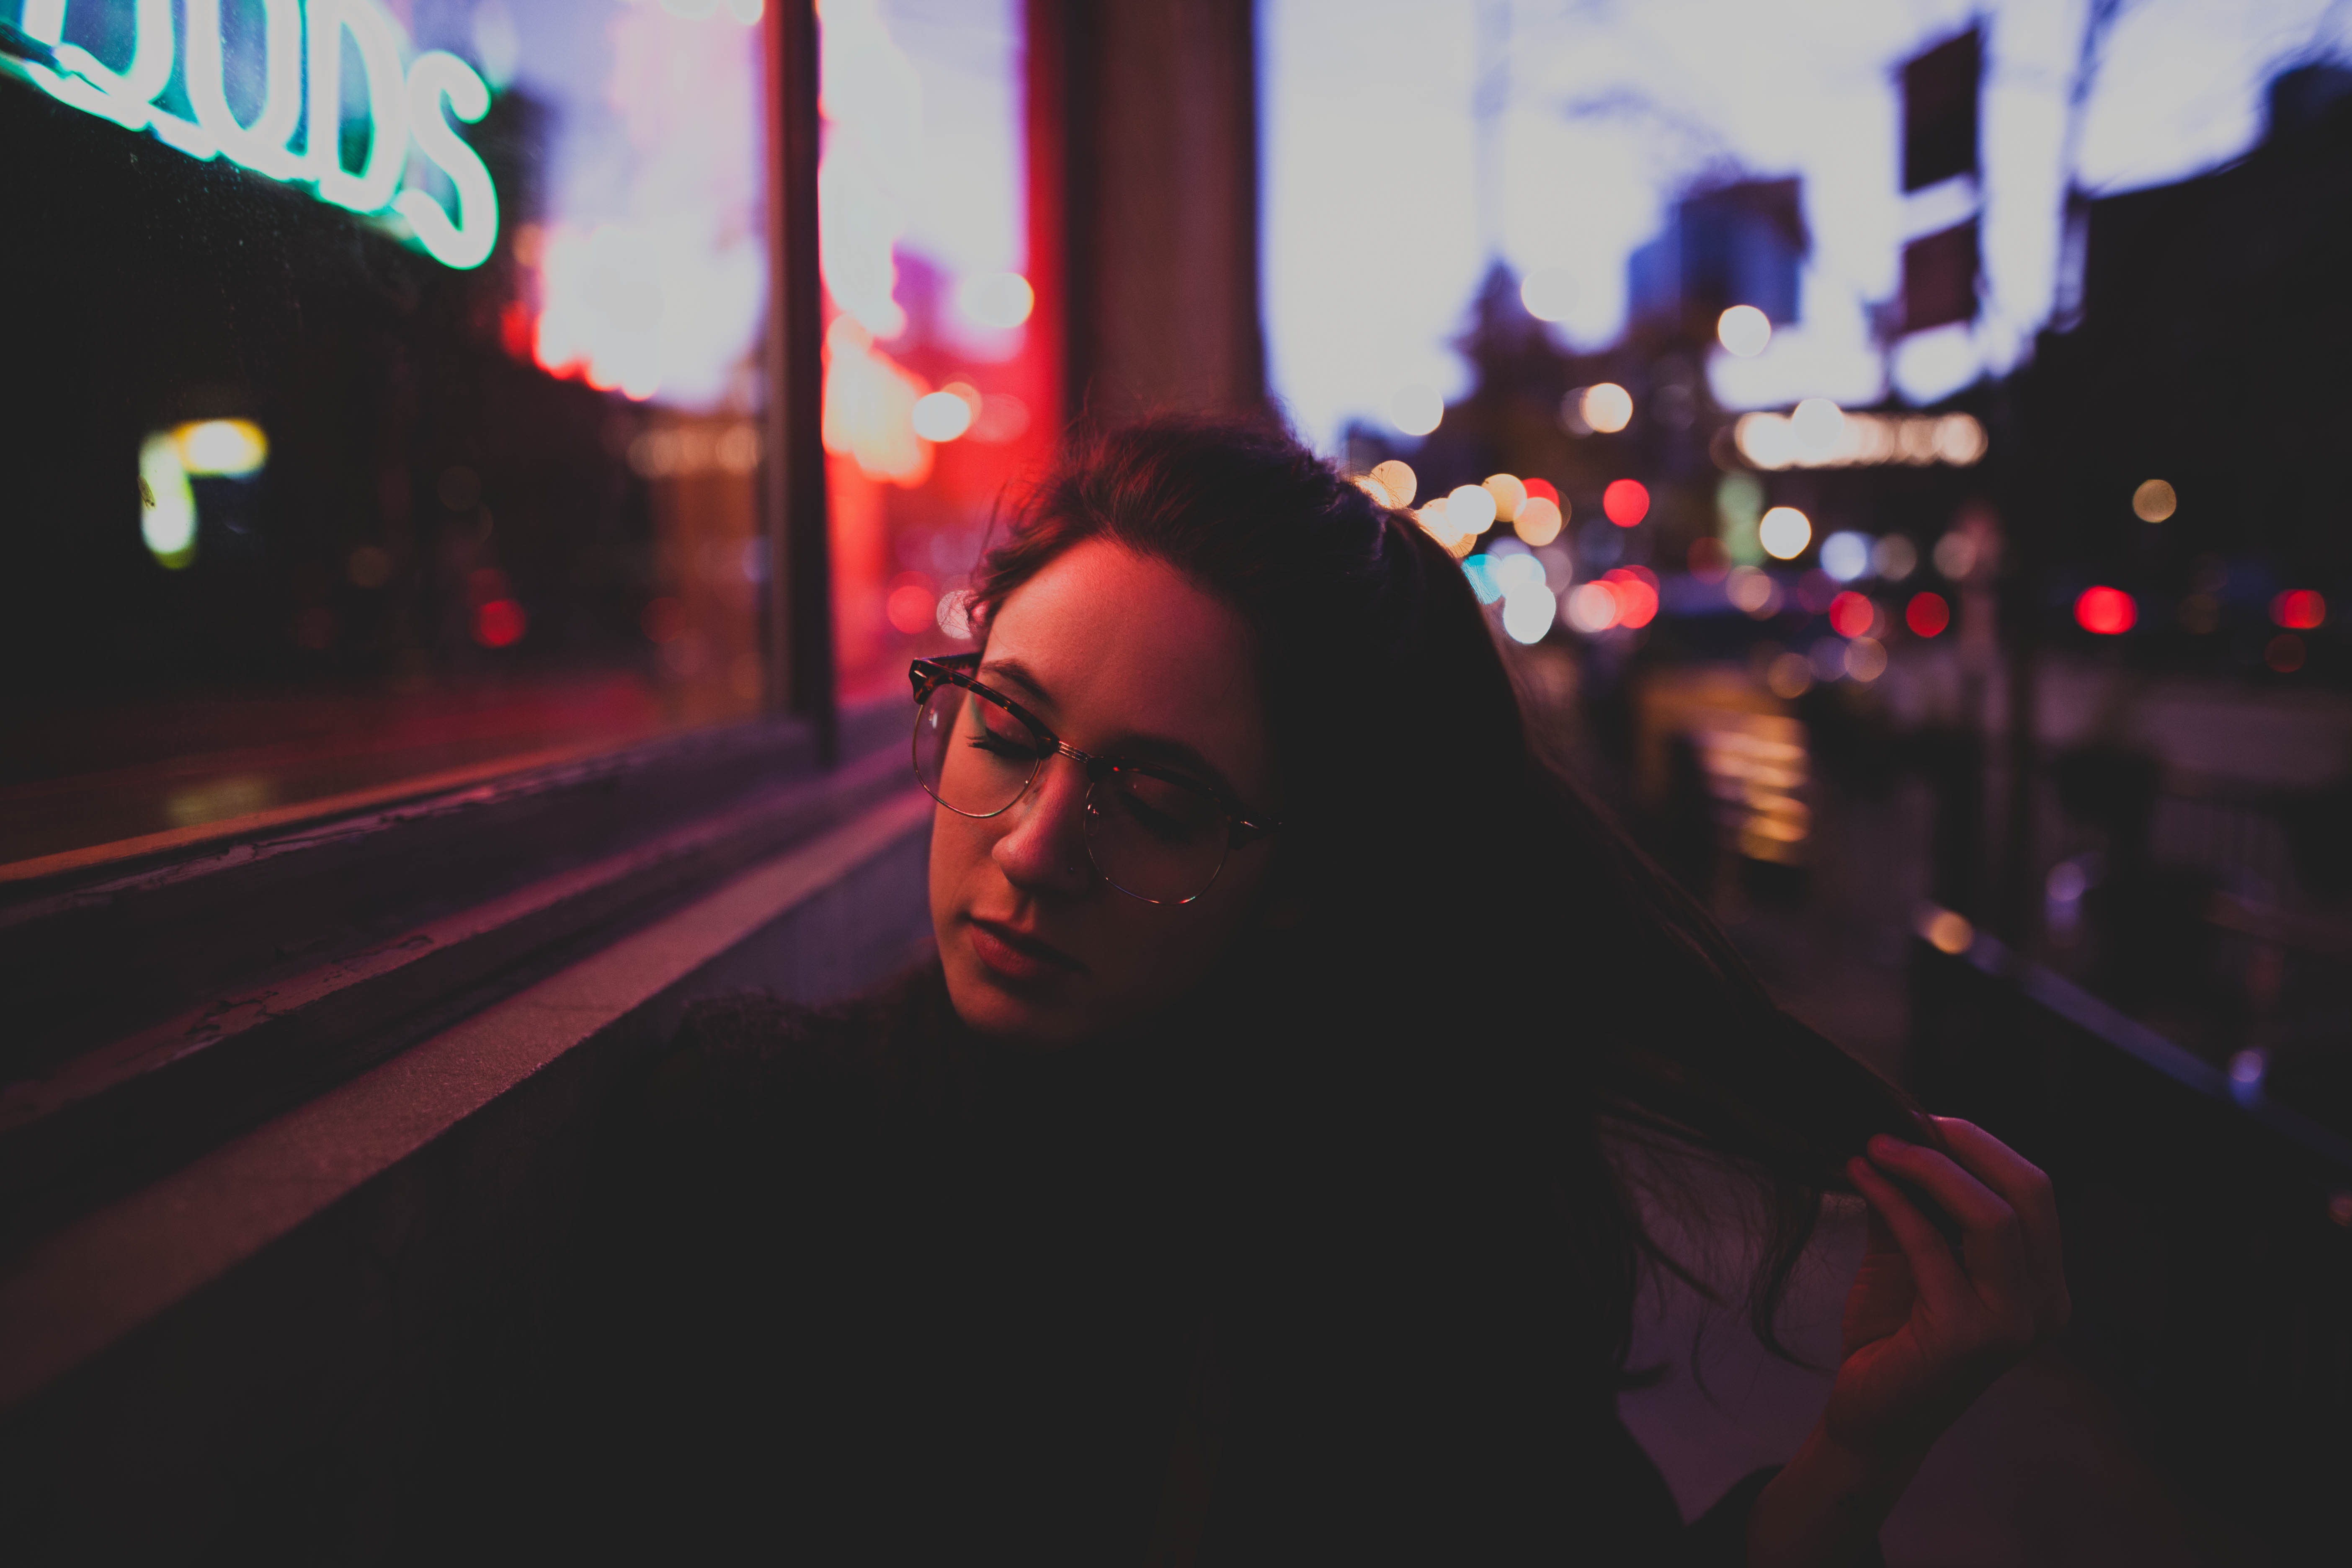
light, night, crowd, evening, red, color, darkness, black, photograph